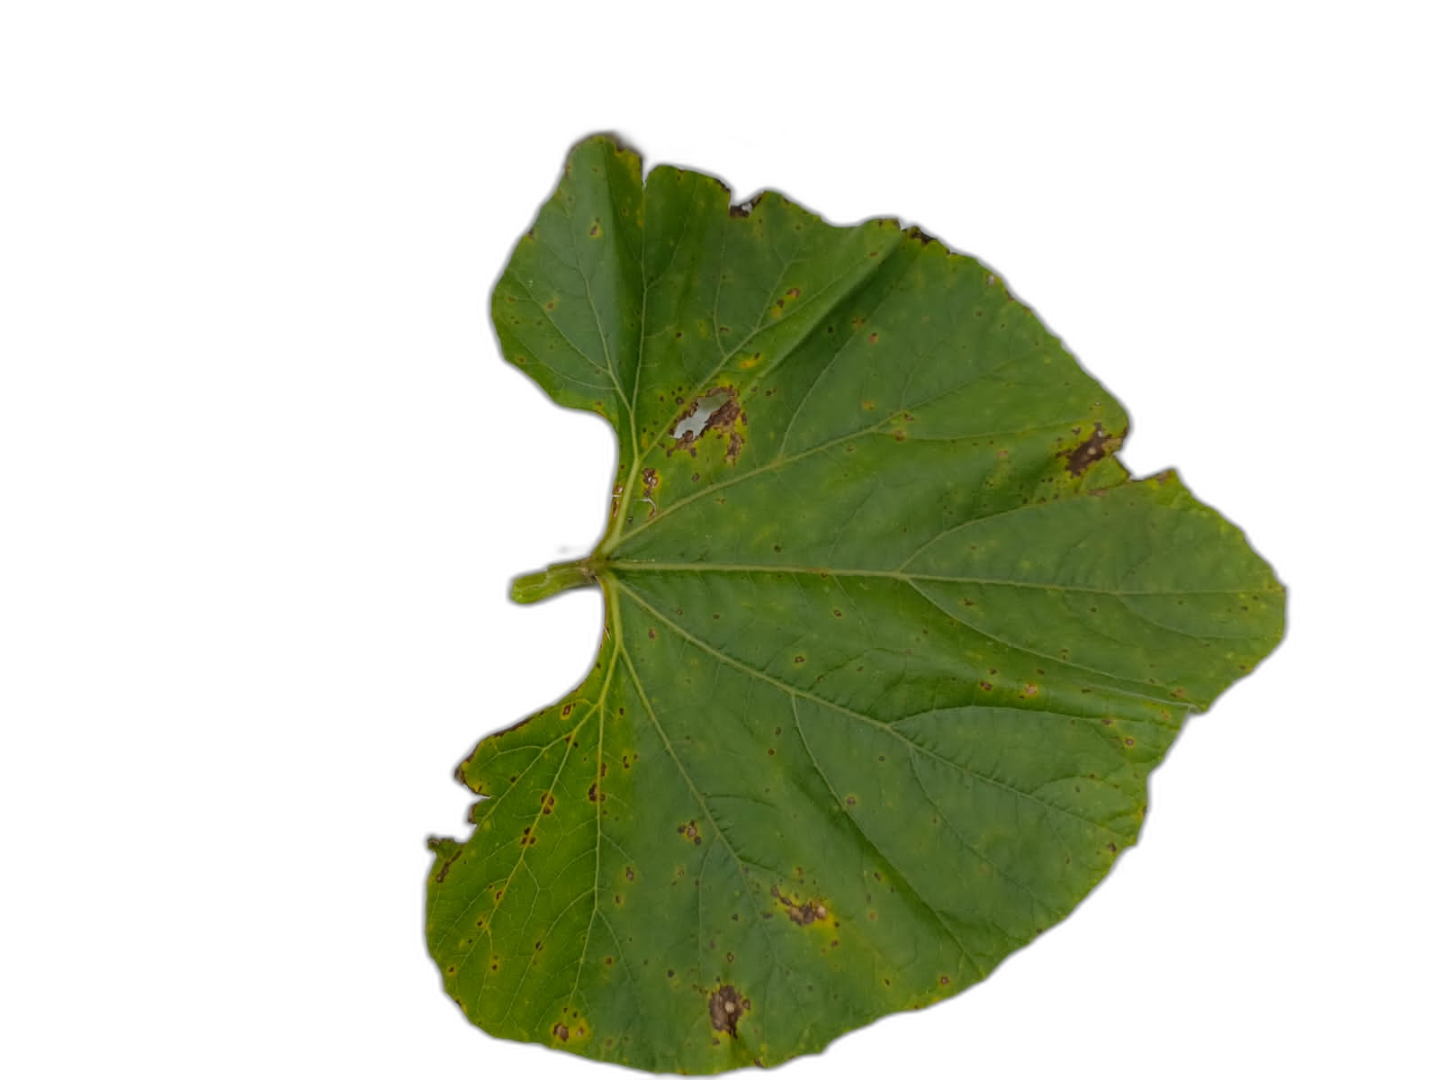
Crop: Bottle Gourd
Label: Alternaria_Leaf_Blight